Maurizio Bufalini

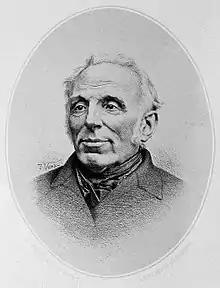
Maurizio Bufalini

Maurizio Bufalini (4 June 1787 – 31 March 1875) was an Italian physician. He served in the Senate of the Kingdom of Sardinia. He was a recipient of the Order of Saints Maurice and Lazarus.